James B. Carrell

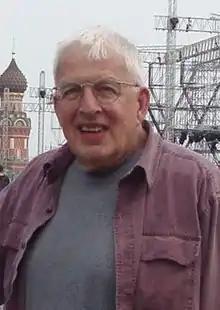

James B. Carrell (born 1940) is an American and Canadian mathematician, who is currently an emeritus professor of mathematics at the University of British Columbia, Vancouver, British Columbia, Canada. His areas of research are algebraic geometry, Lie theory, transformation groups and differential geometry.